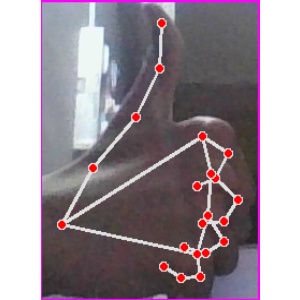
अक्षर: थ